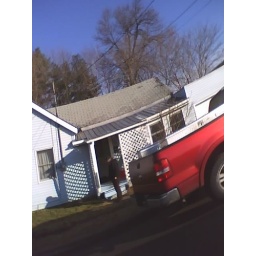
The cook house had a tired metal roof over top of 2 more layers of failed shingles.